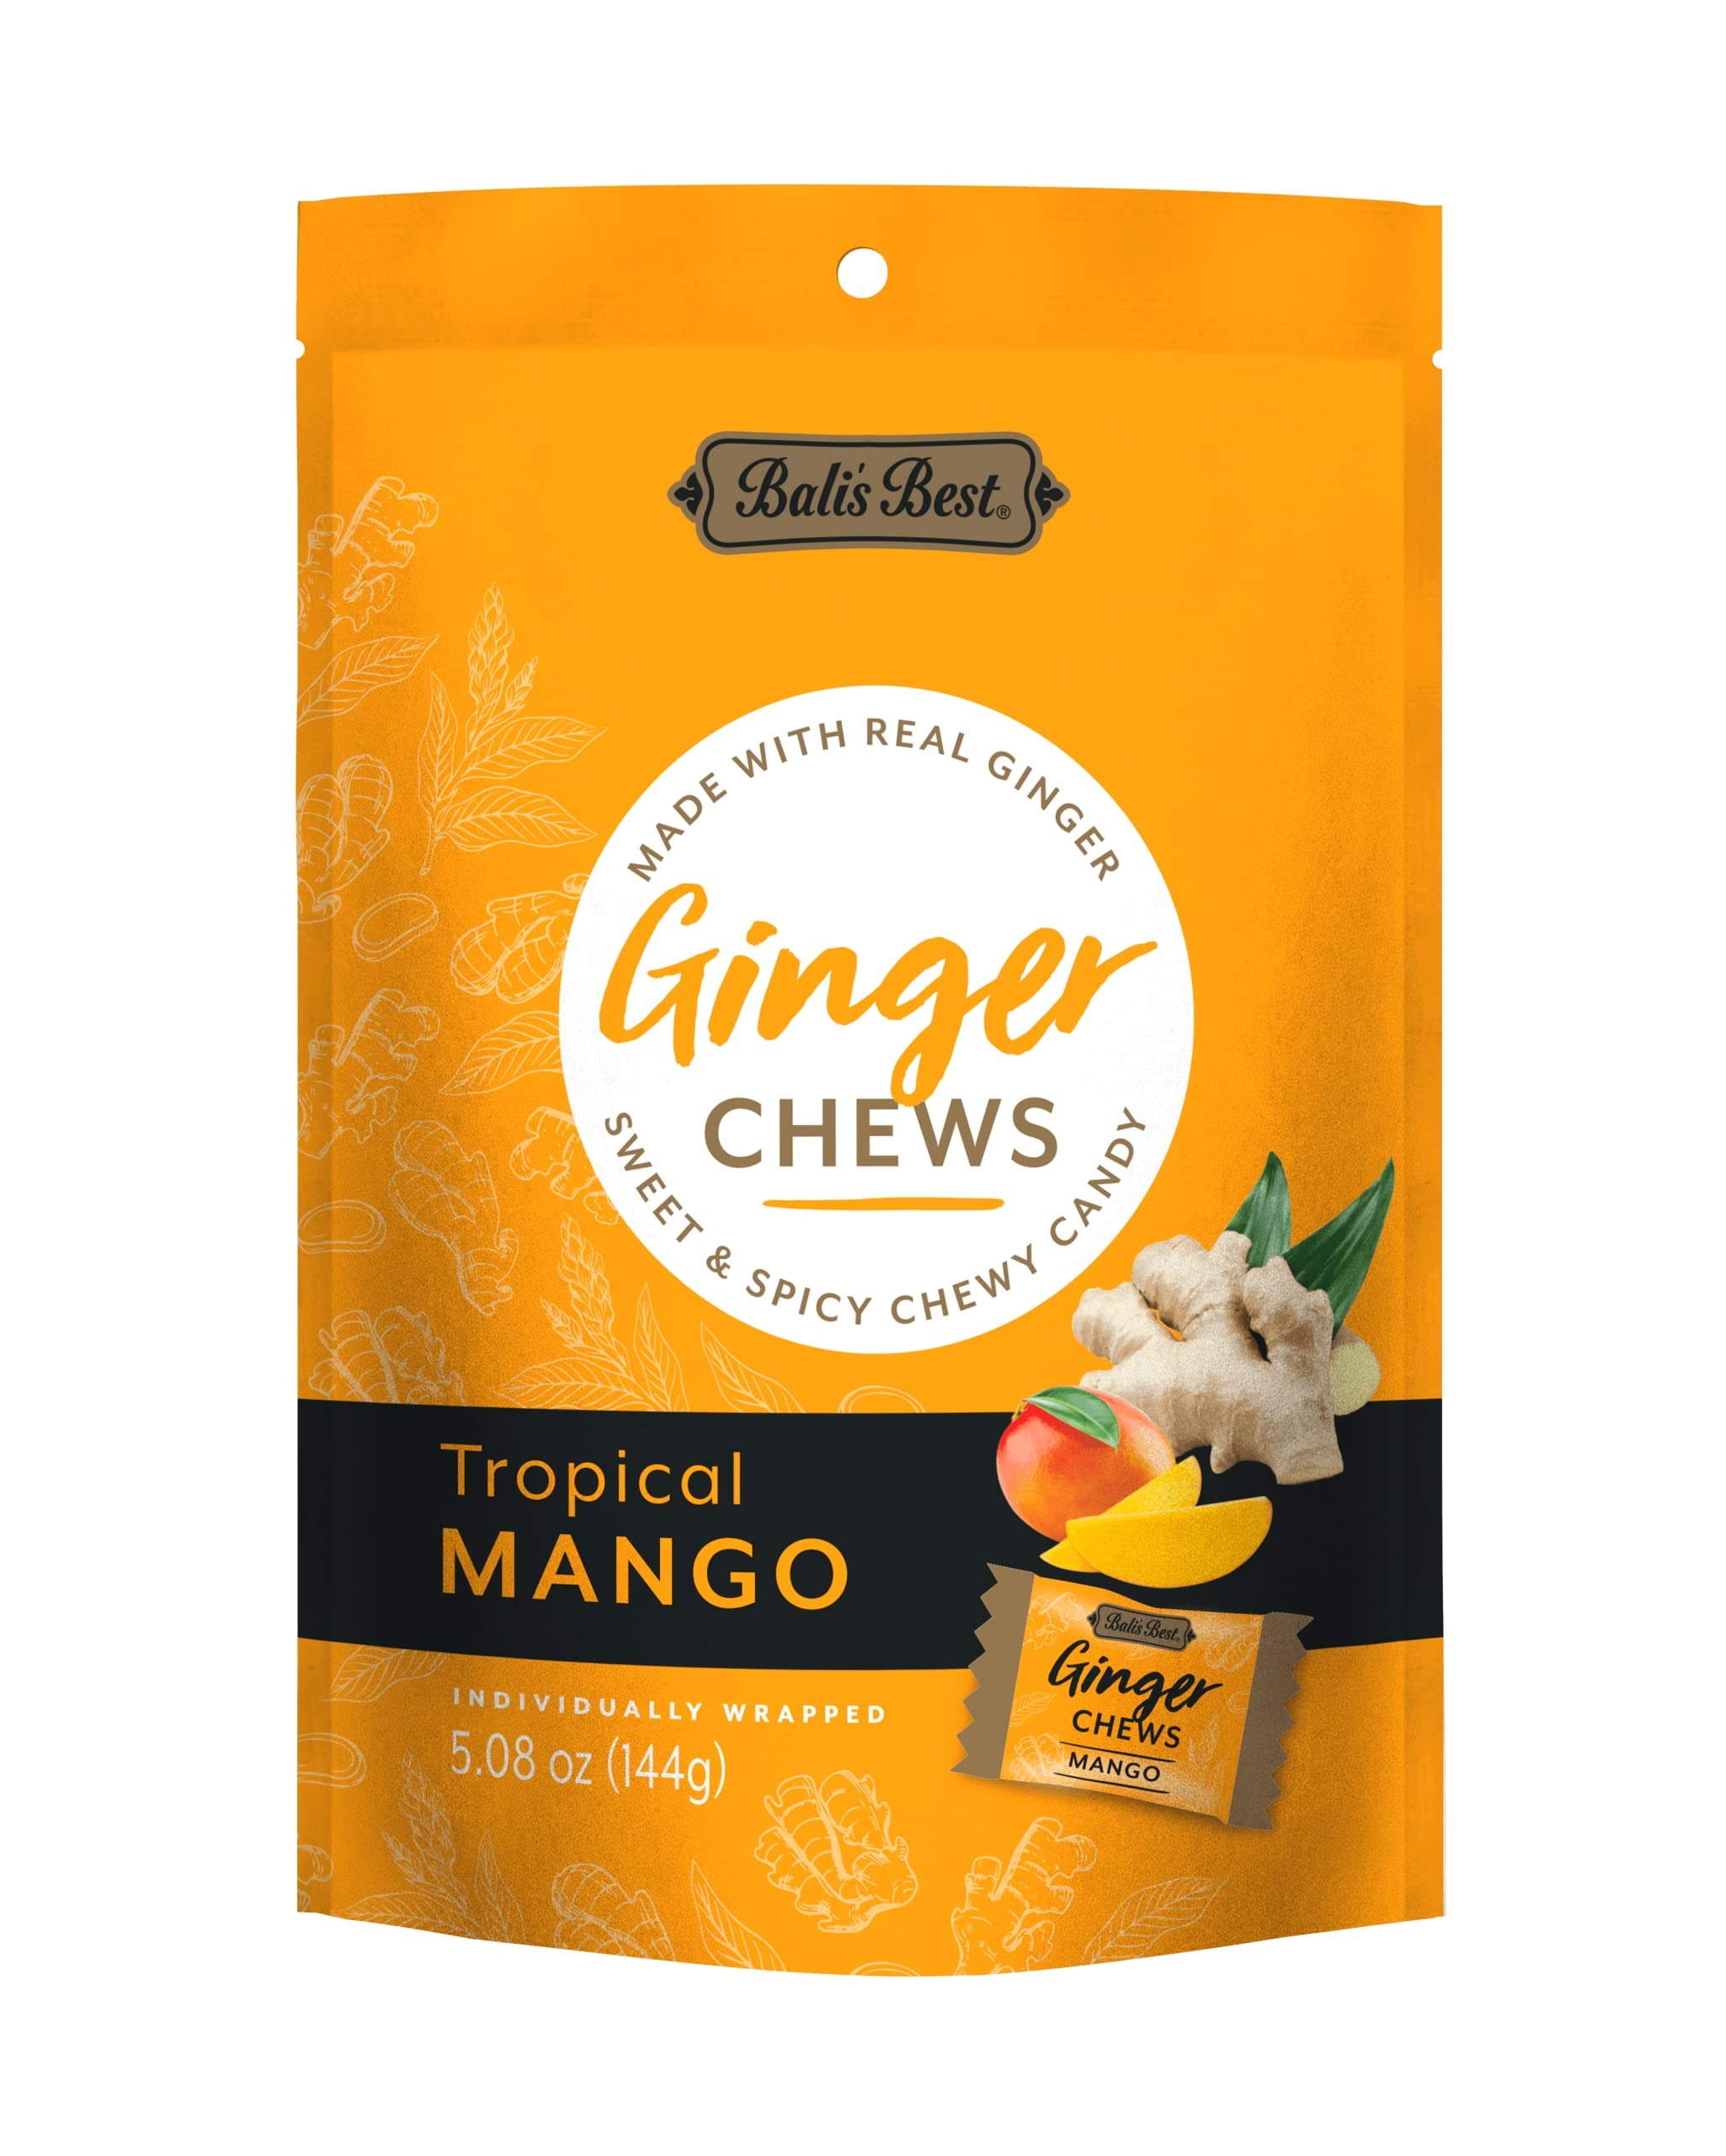
Item Name: B.ali's Best Tropical Mango Ginger Chews 5.08 oz (Pack of 12)
Bullet Point 1: Rich Flavor: Deliciously rich and satisfying taste in every bite.
Bullet Point 2: Satisfying Sweetness: The perfect balance of sweetness and flavor for a delightful treat.
Bullet Point 3: Premium Ingredients: Made with high-quality ingredients for an indulgent treat.
Product Description: Savor the tropical combination of sweet mango and spicy ginger in these delightful chews. These tropical mango ginger chews offer a unique blend of flavors with a chewy texture, perfect for a refreshing snack.
Value: 5.08
Unit: Ounce

Price: 50.99